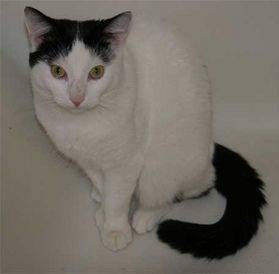
Label: cat